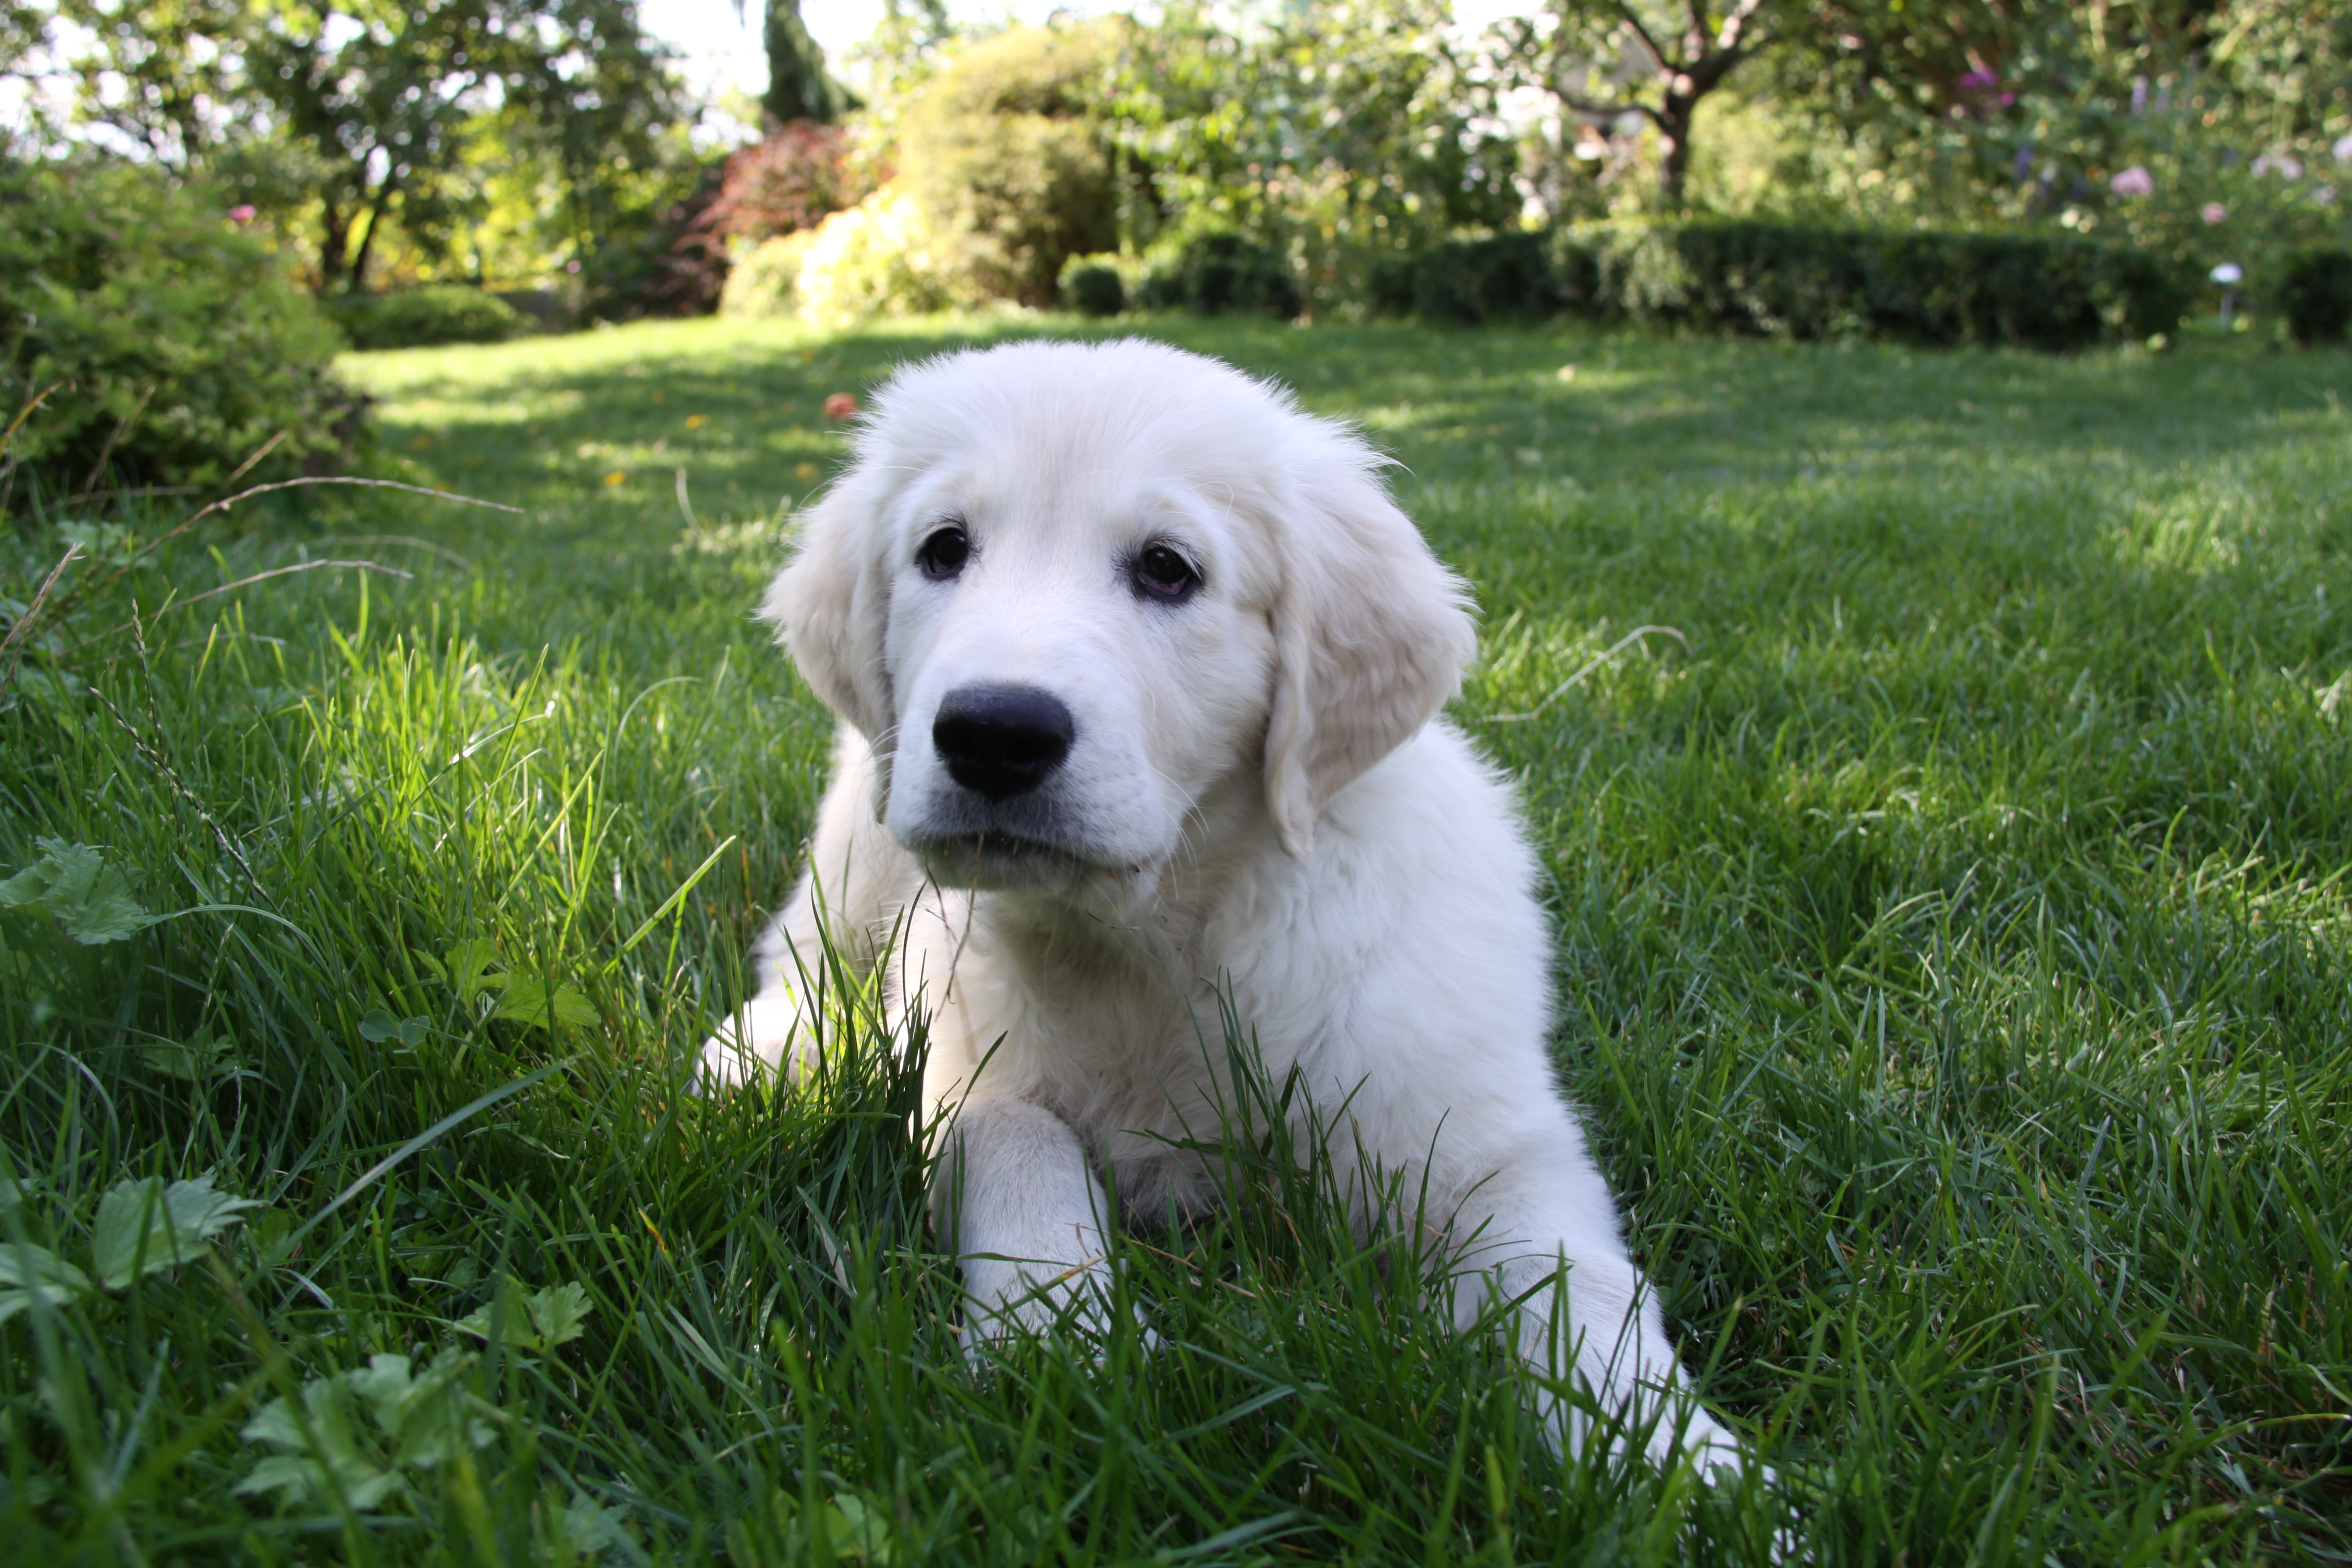
white, puppy, dog, mammal, golden retriever, animals, vertebrate, dog breed, retriever, each, dog like mammal, carnivoran, dog crossbreeds, great pyrenees, maremma sheepdog, slovak cuvac, polish tatra sheepdog